Mirabilis jalapa

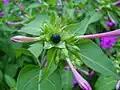
Fruit, seed, and bud

It is a perennial, herbaceous, bushy plant that reaches stature heights of mostly 1 meter, rarely up to 2 meters, in height. It may also be grown as an annual, especially in the temperate zone. The single-seeded fruits are spherical, wrinkled and black upon maturity, having started out greenish-yellow. The stems are thick, full, quadrangular with many ramifications and rooting at the nodes. The posture is often prostrate.